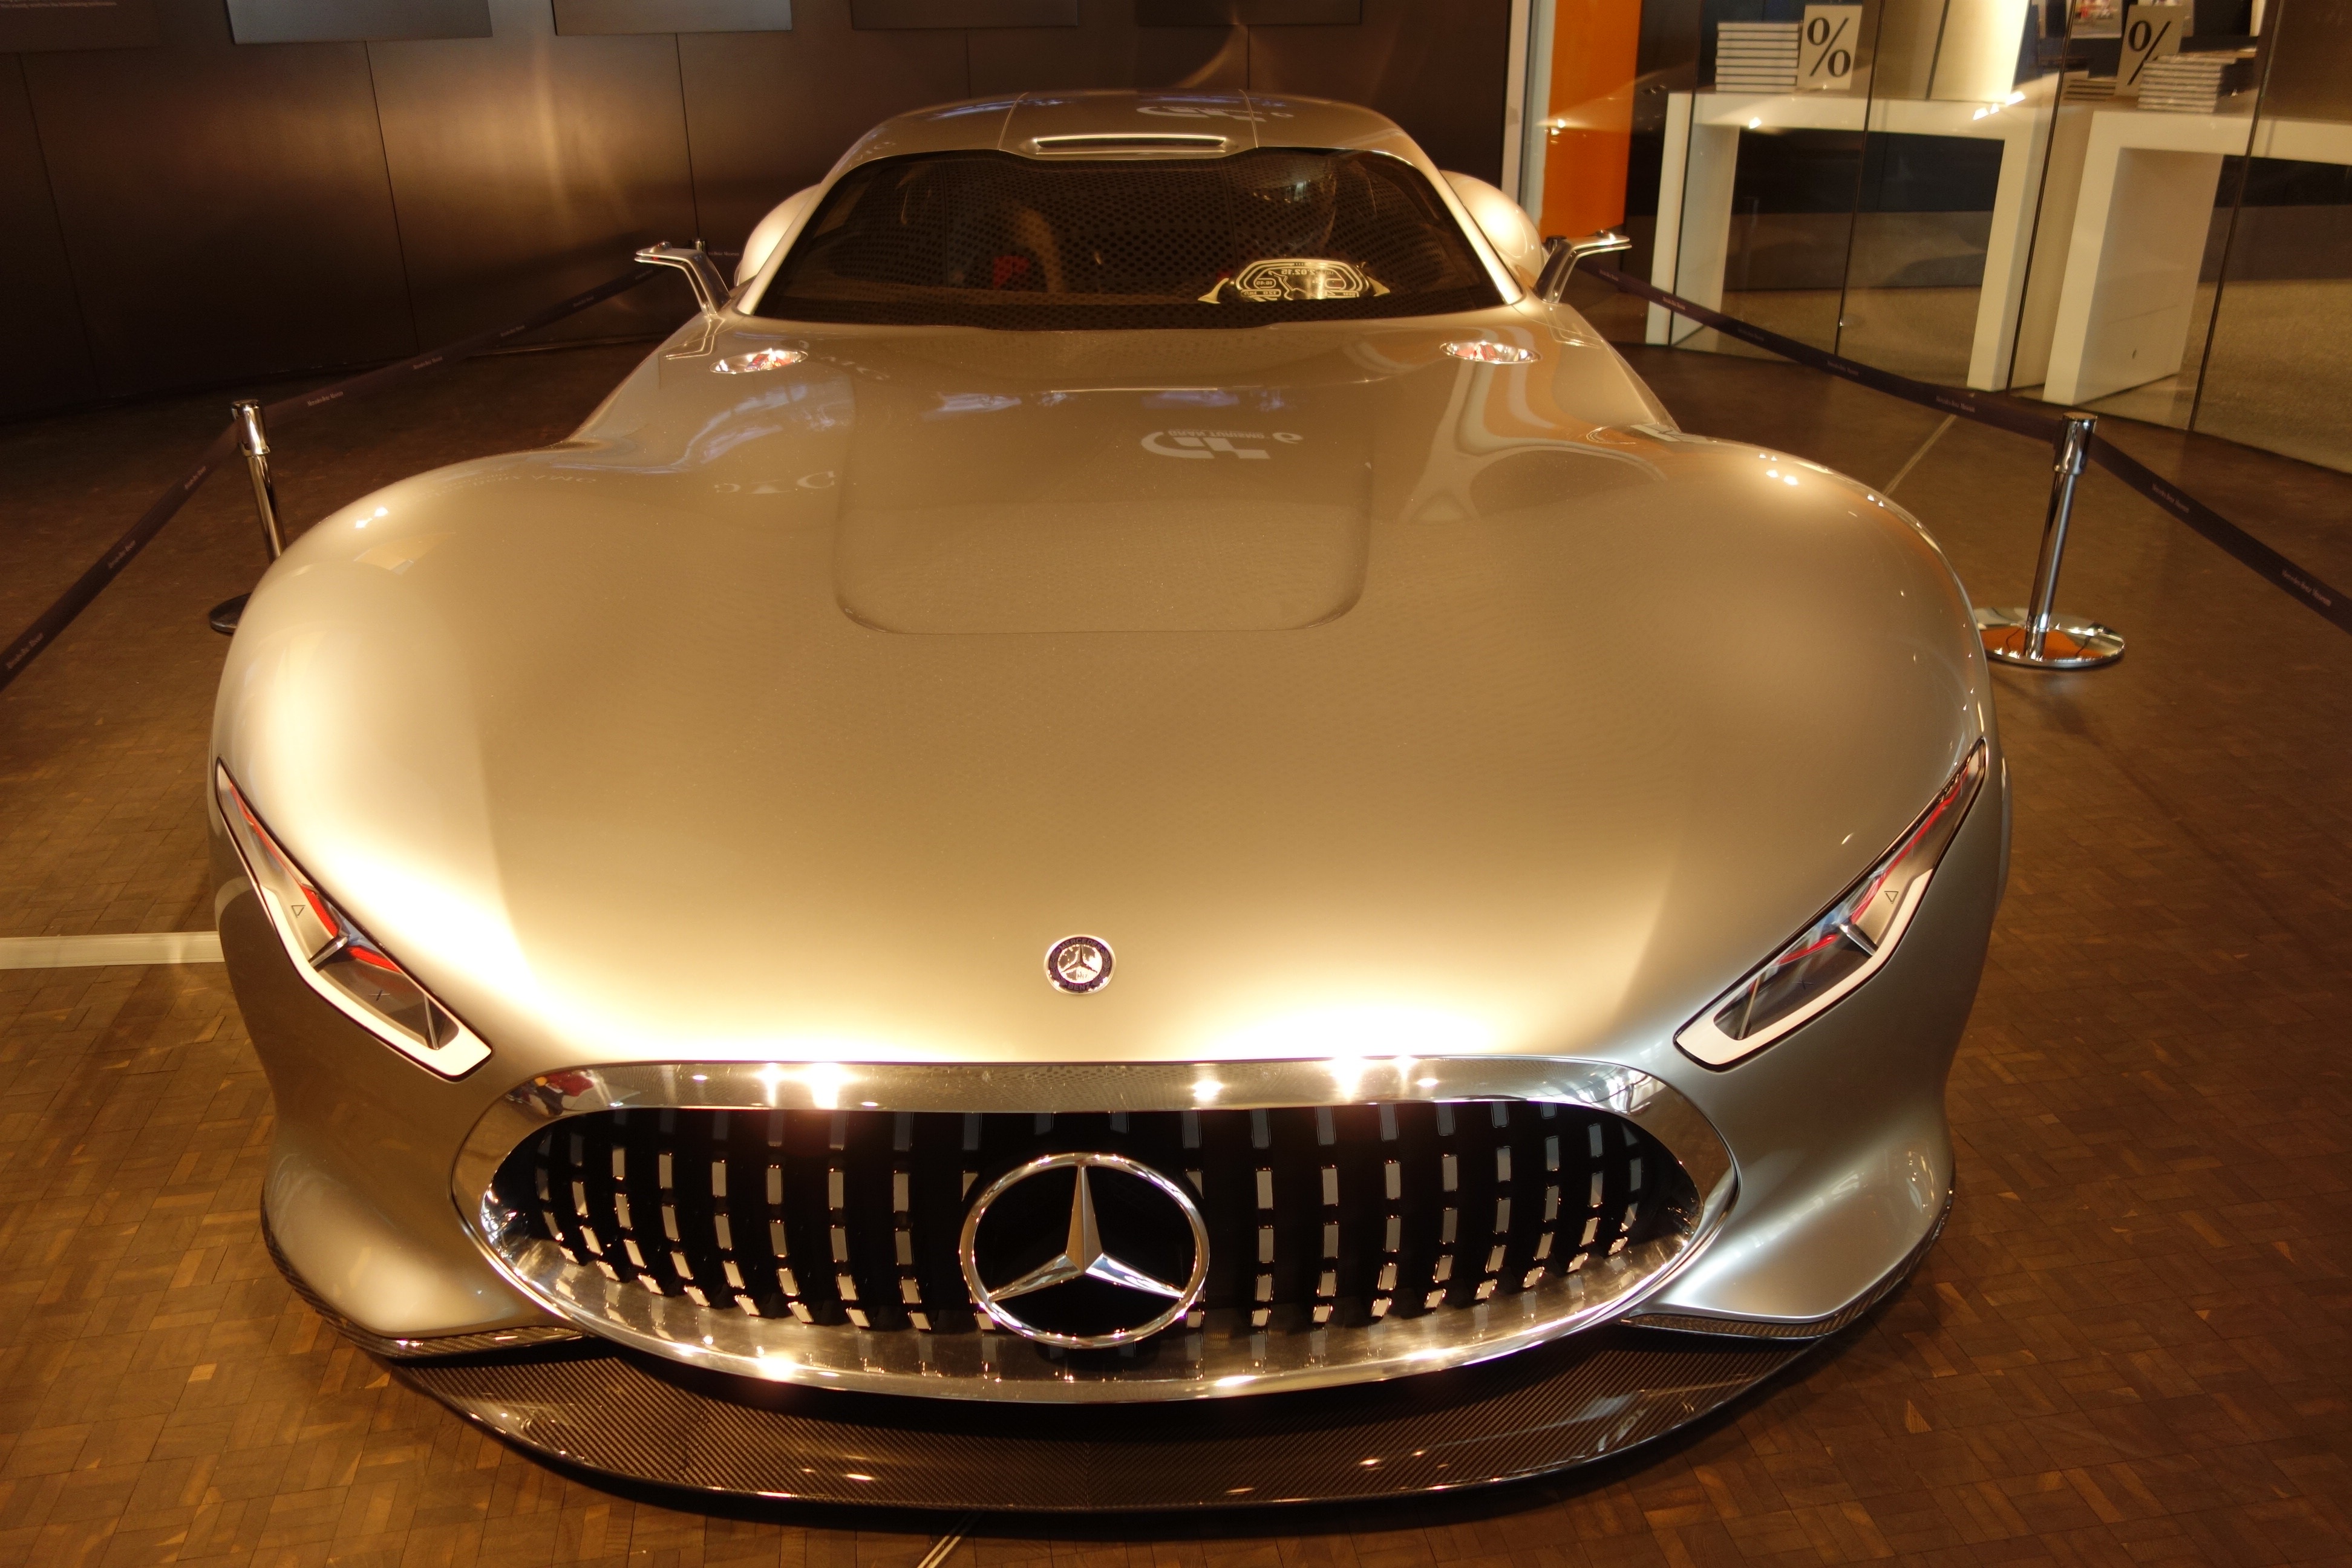
car, vehicle, museum, sports car, supercar, mercedes, coupe, exhibition, auto show, concept car, land vehicle, mercedes benz museum, automobile make, automotive exterior, automotive design, performance car, maserati granturismo